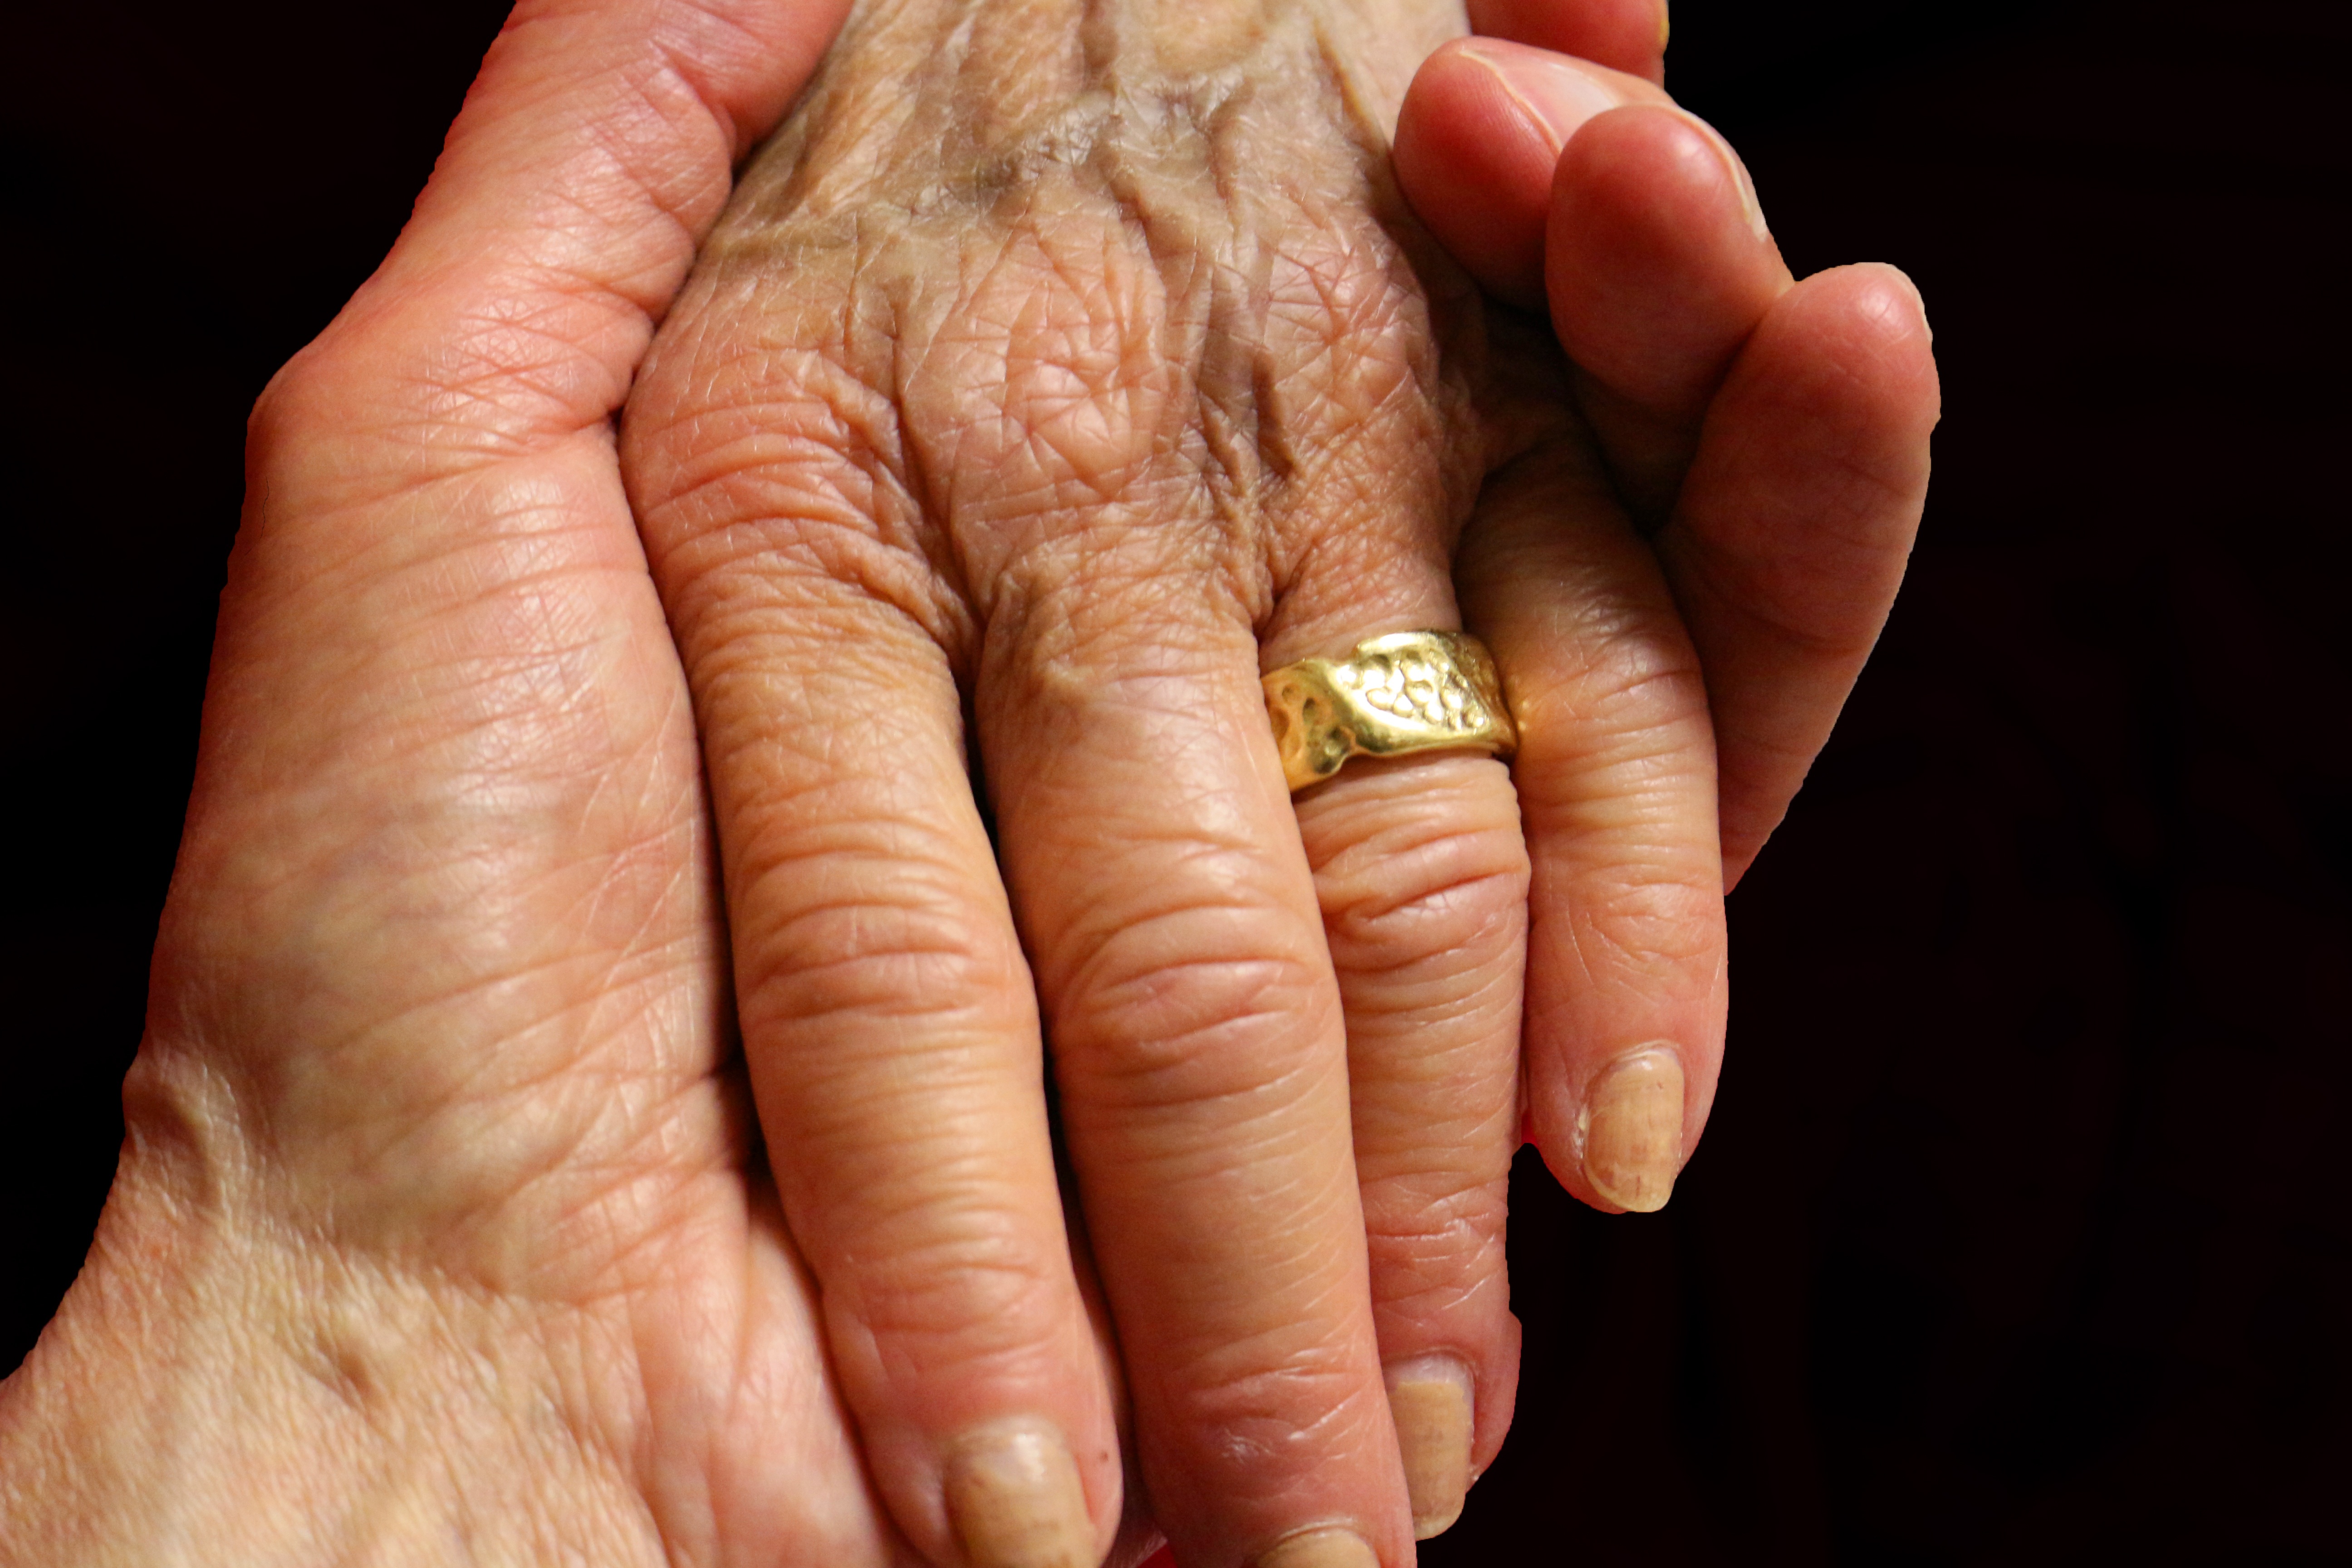
hand, ring, love, finger, human, together, nail, holding hands, wedding ring, close up, jewellery, hands, caring hands, hand model